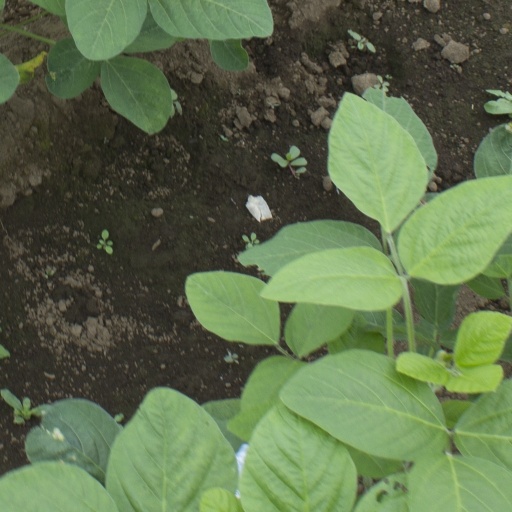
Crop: soybean